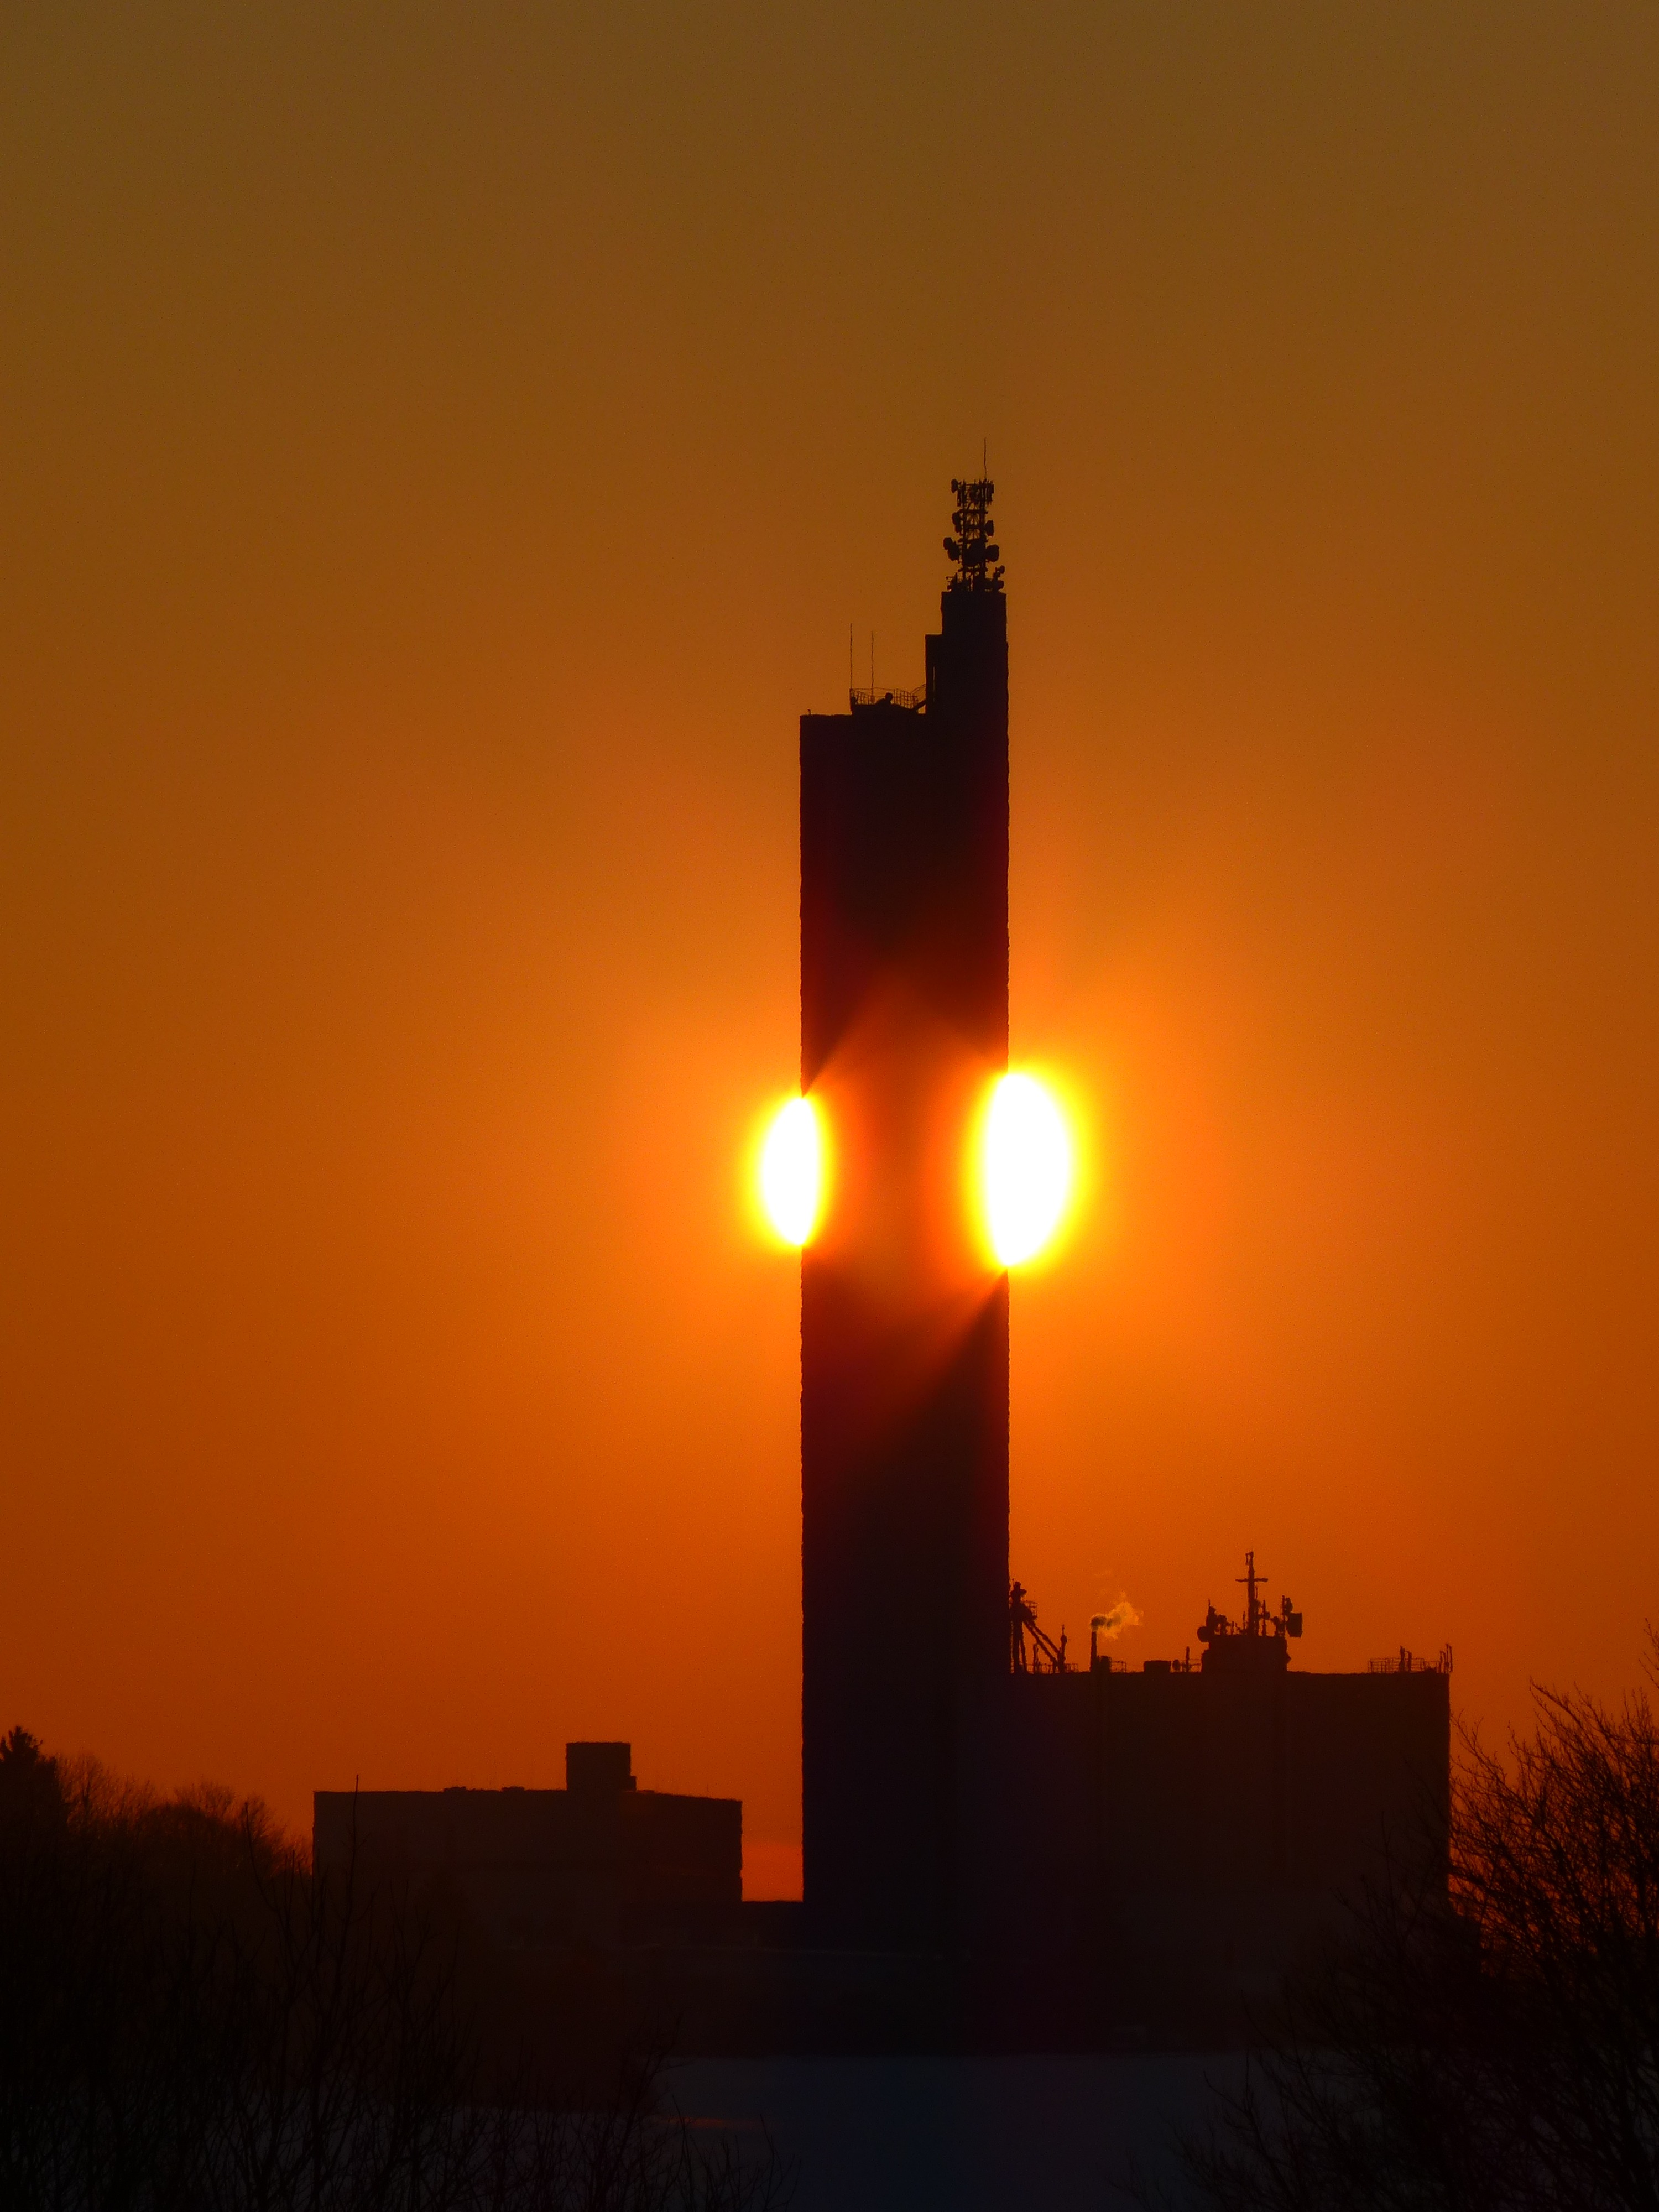
horizon, record, architecture, sun, sunrise, sunset, morning, building, dawn, dusk, evening, golden, tower, memory, glow, silo, fireball, fiery, ulm, afterglow, swabian alb, flour mill, world record, grain silo, schapfe mill, jungingen, highest grain silo, german architecture award